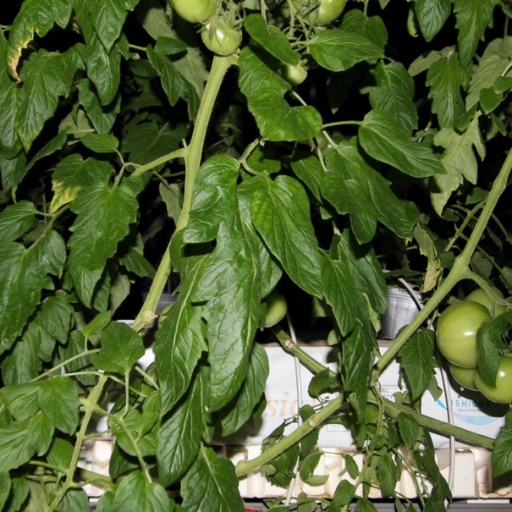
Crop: tomato